Brittingham Boathouse

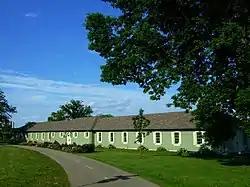

The Brittingham Boathouse is a historic boathouse along a bay of Lake Monona in Madison, Wisconsin. Built in 1909–10, it is the city's oldest extant public park building. In 1982 the boathouse was placed on the National Register of Historic Places.